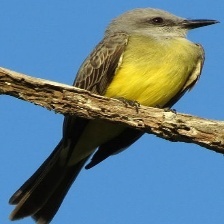
Species: TROPICAL KINGBIRD
Scientific name: TYRANNUS MELANCHOLICUS